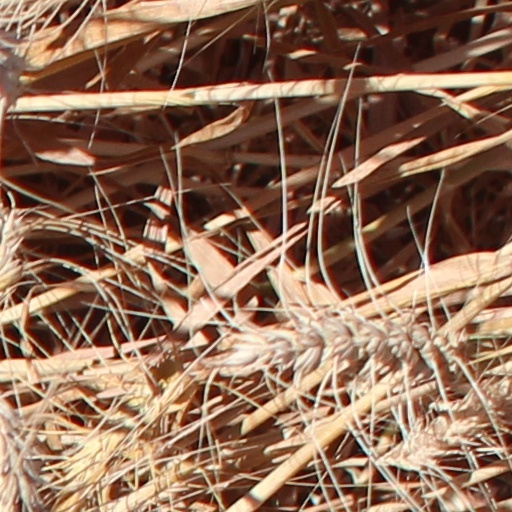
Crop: wheat